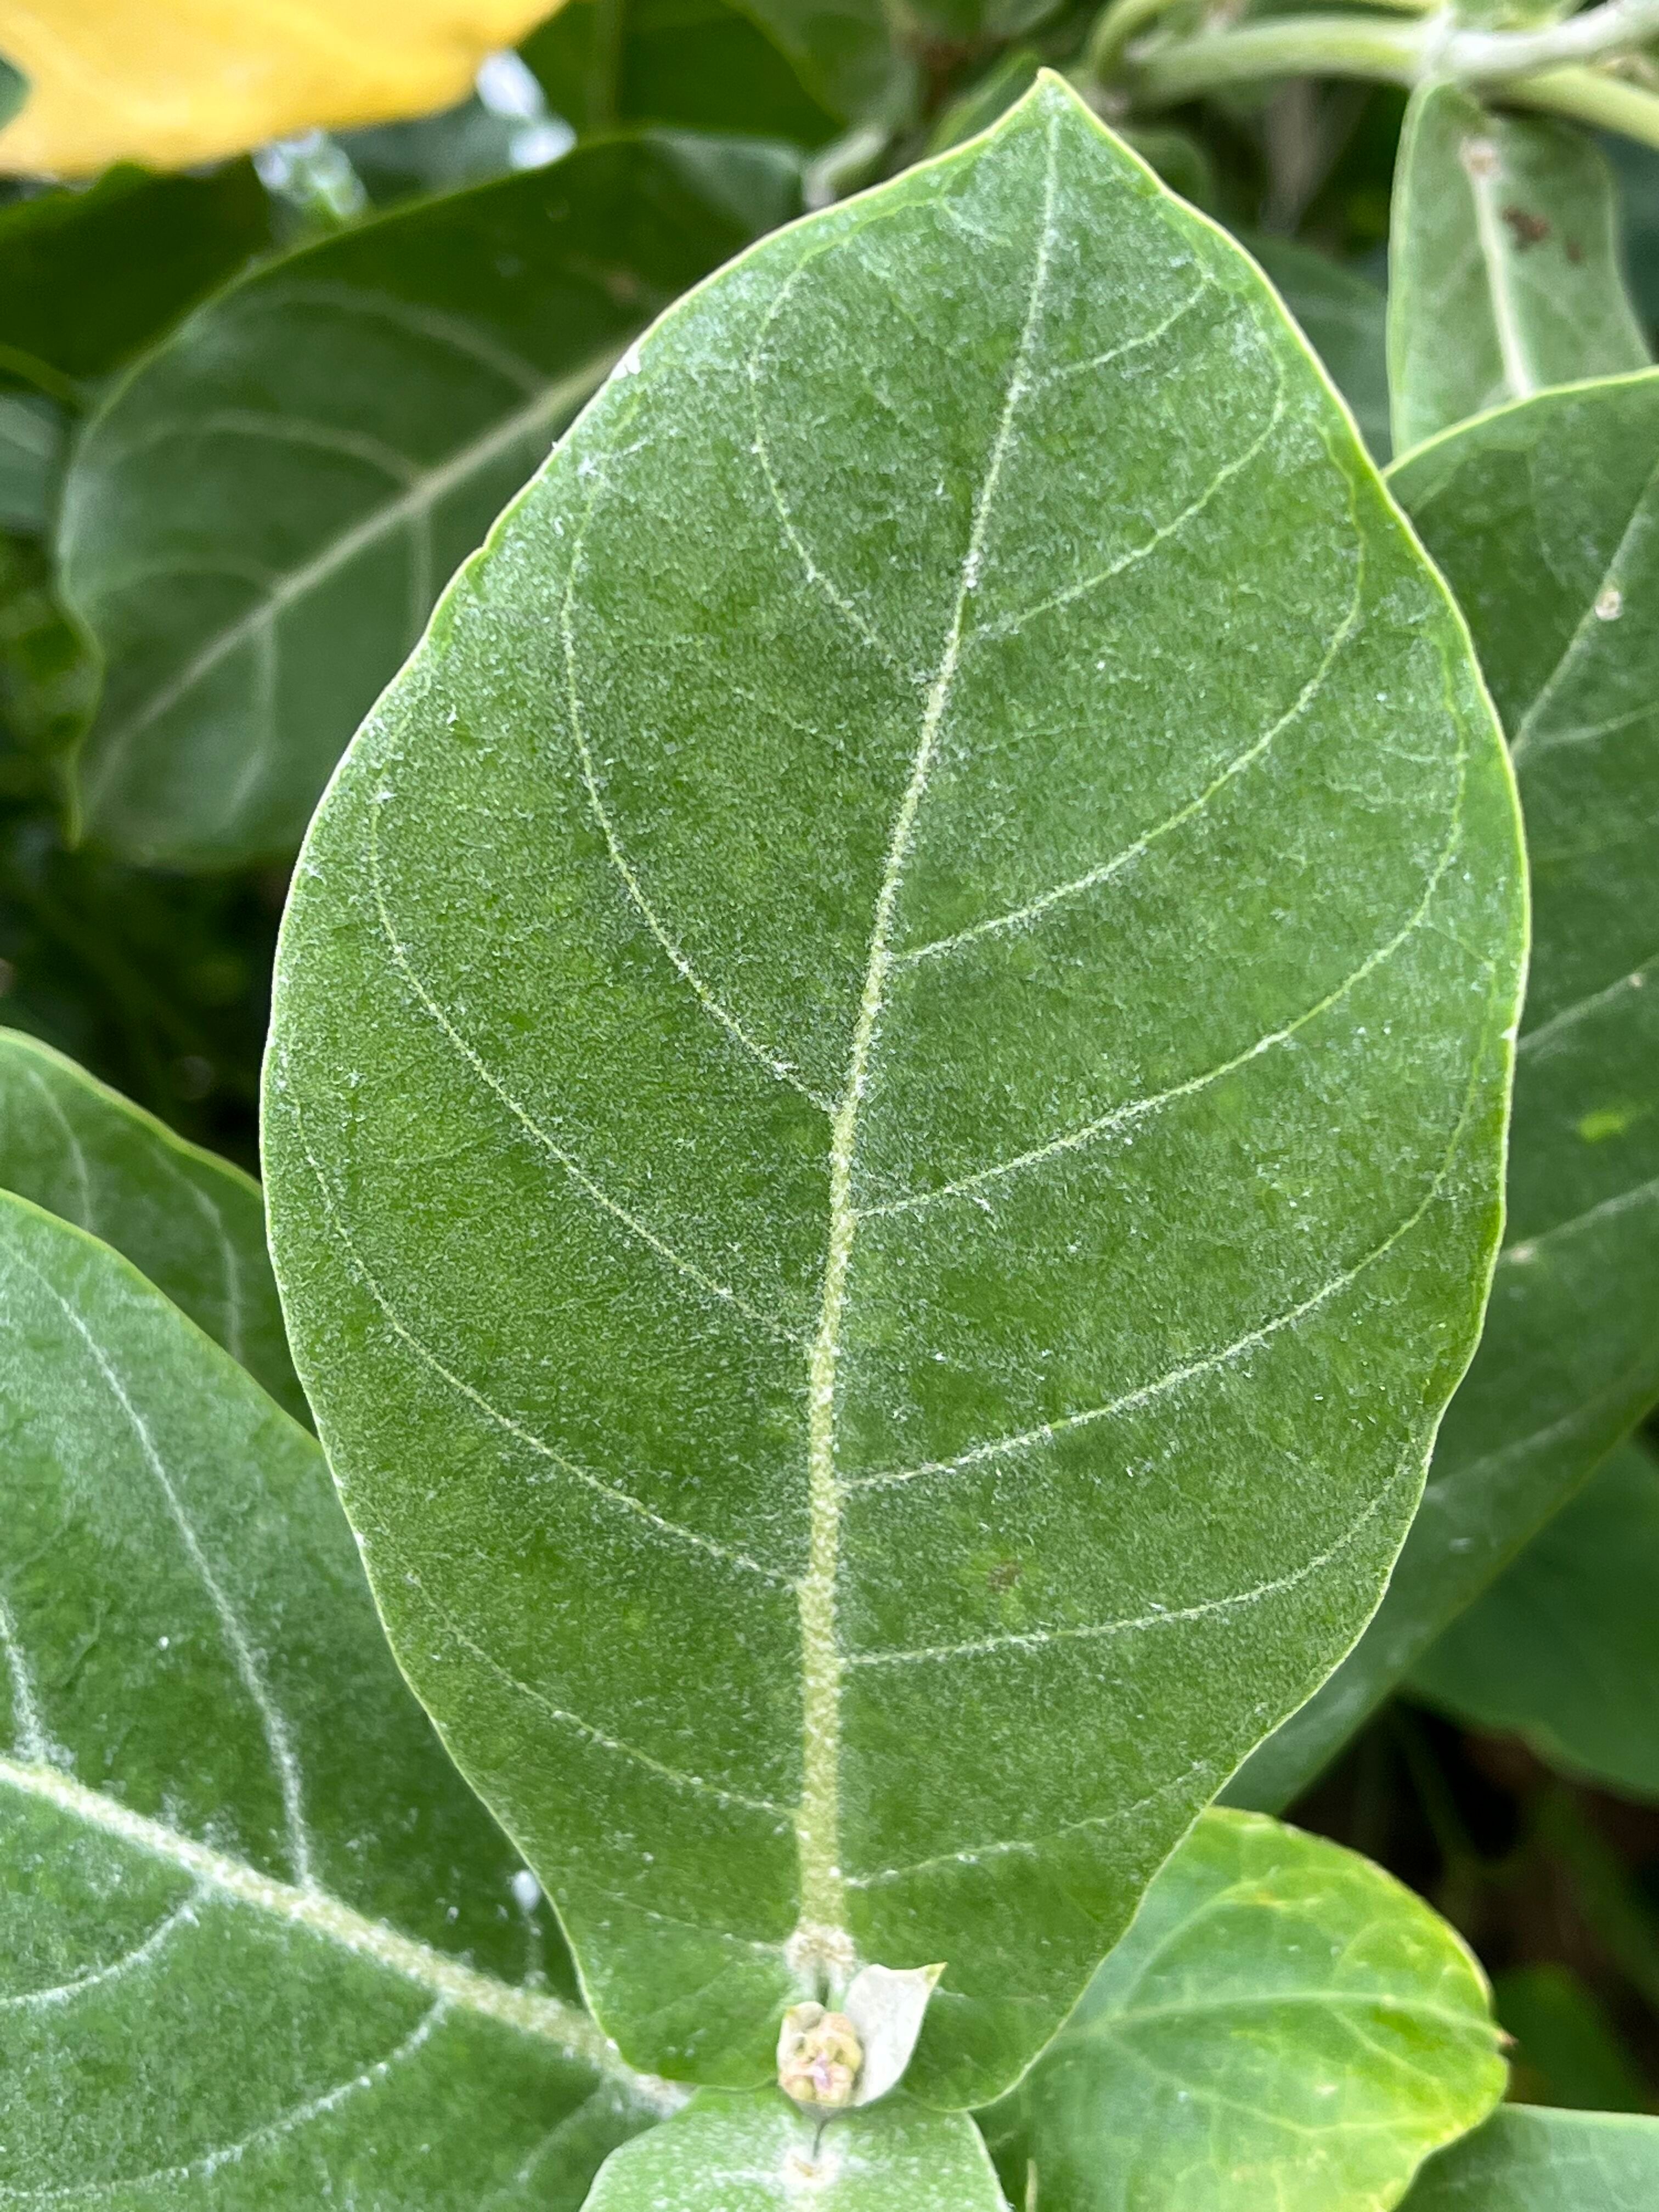
Plant species: calotropis-gigantea